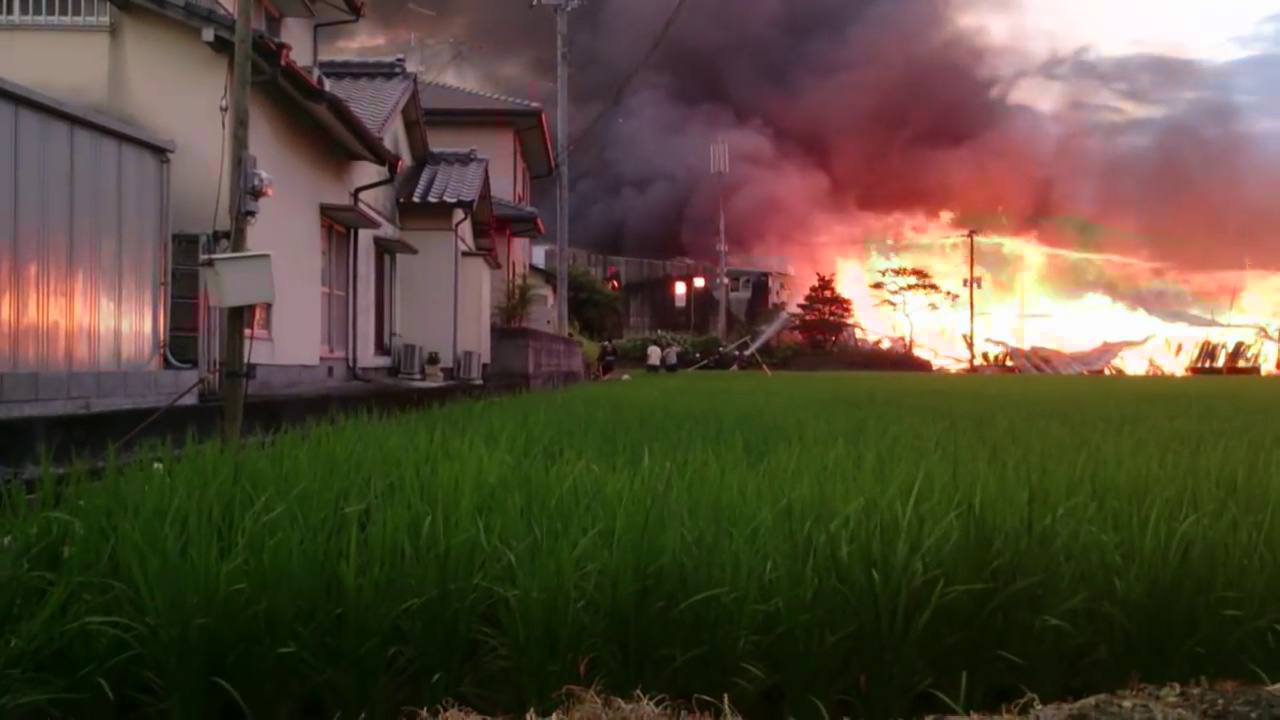
Fire: yes
Smoke: yes